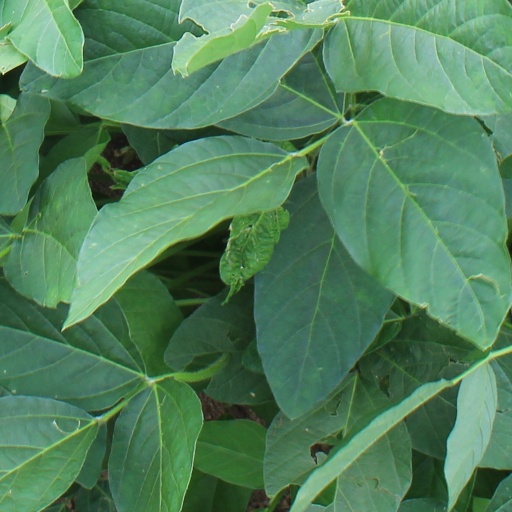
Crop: soybean